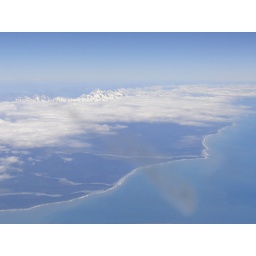
The west coast of the South Island of New Zealand, with Aoraki (Mt Cook) and siblings standing above the cloud.